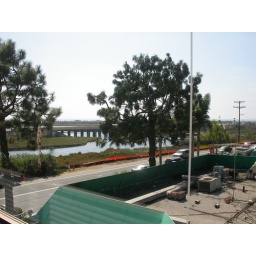
View out of the second bedroom window, ocean in a distance